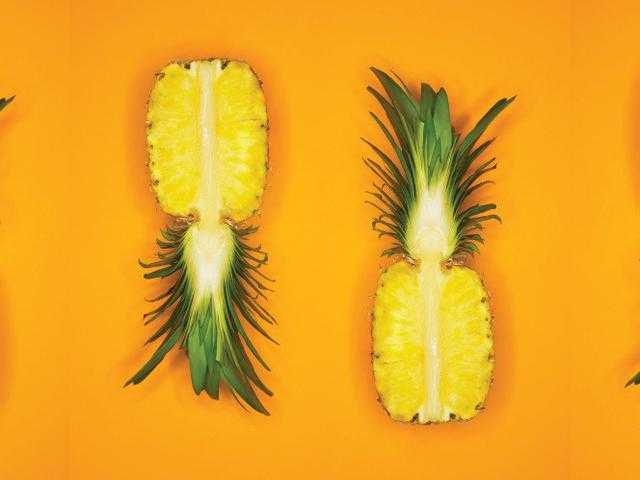
Label: Pineapple